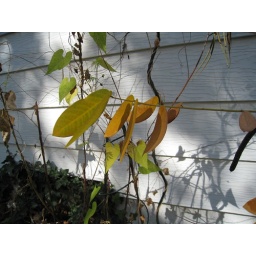
Senna (&lt;i&gt;Cassia marilandica&lt;/i&gt;) is a host plant for sulphur butterflies. Its leaves turn yellow in fall.